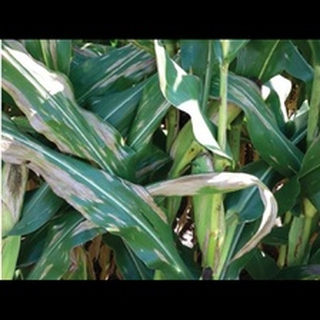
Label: corn_northern_leaf_blight